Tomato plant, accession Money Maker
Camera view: tilt-top (135 deg); turntable rotation: 30 degrees
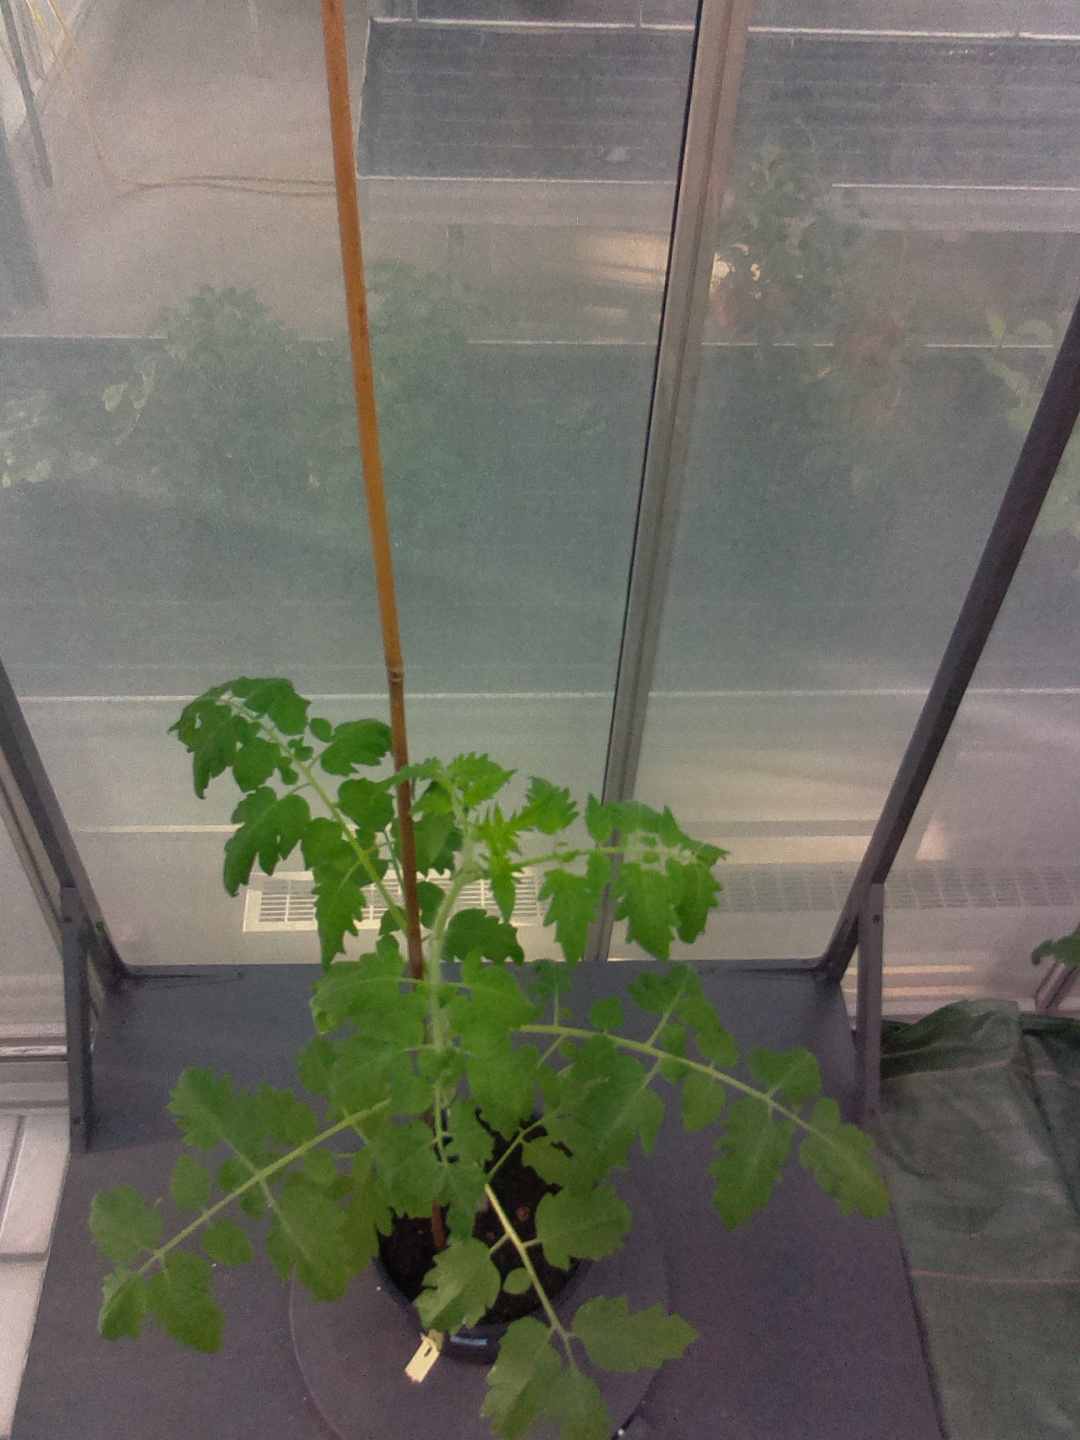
BBCH growth stage 16: 12 of true leaves visible